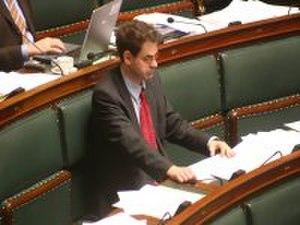
Alfons Borginon, né le 12 juillet 1966 à Lierre, est un homme politique belge flamand, membre de VLD, ancien membre et président de la Volksunie.